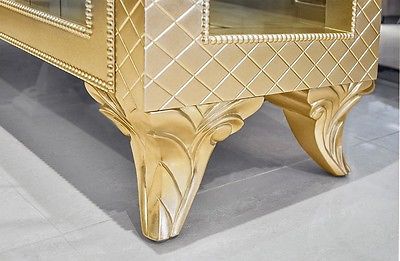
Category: cabinet